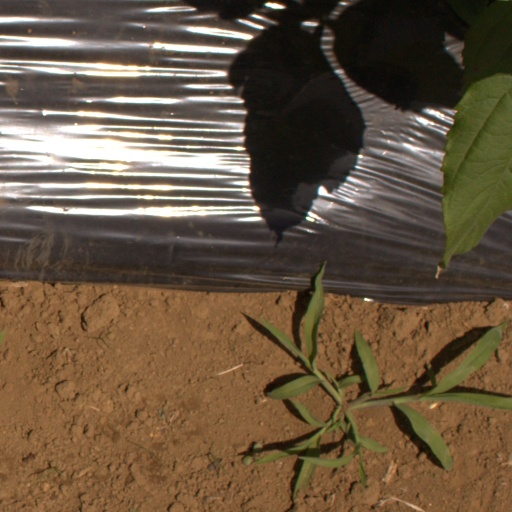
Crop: Jerusalem artichoke